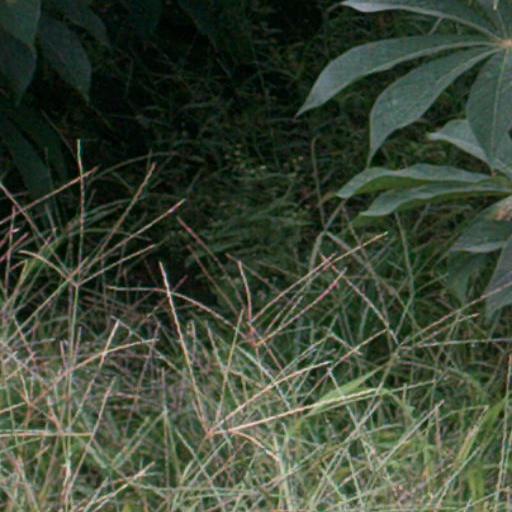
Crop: cassava